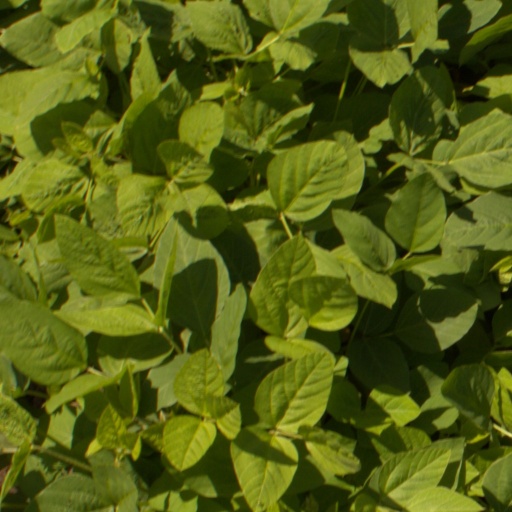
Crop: soybean